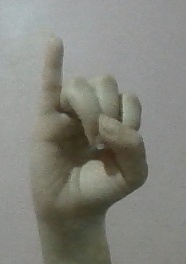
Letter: meem